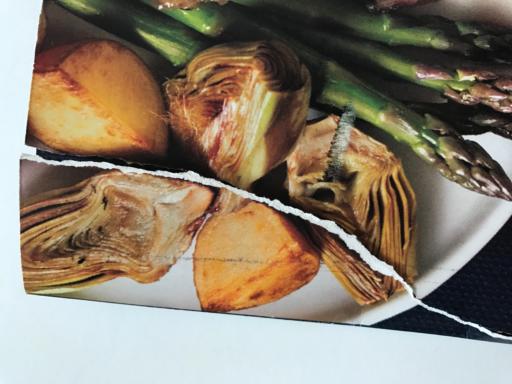
Waste category: paper